Kid Fury

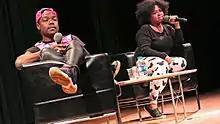
Fury with co-host Crissle West at a live taping of "The Read" podcast

Gregory A. Smith (born November 24, 1987), known professionally as Kid Fury, is an American YouTube vlogger, comedian, and writer. He is best known as the co-host of podcast "The Read", with Crissle West.